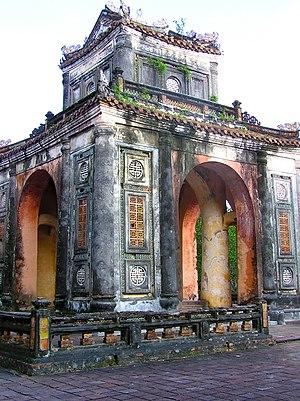
Vietnam - Hué - Pavillon de la stèle au domaine du Tombeau de l'empereur Tu Duc